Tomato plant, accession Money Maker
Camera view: horizontal (90 deg, fisheye); turntable rotation: 270 degrees
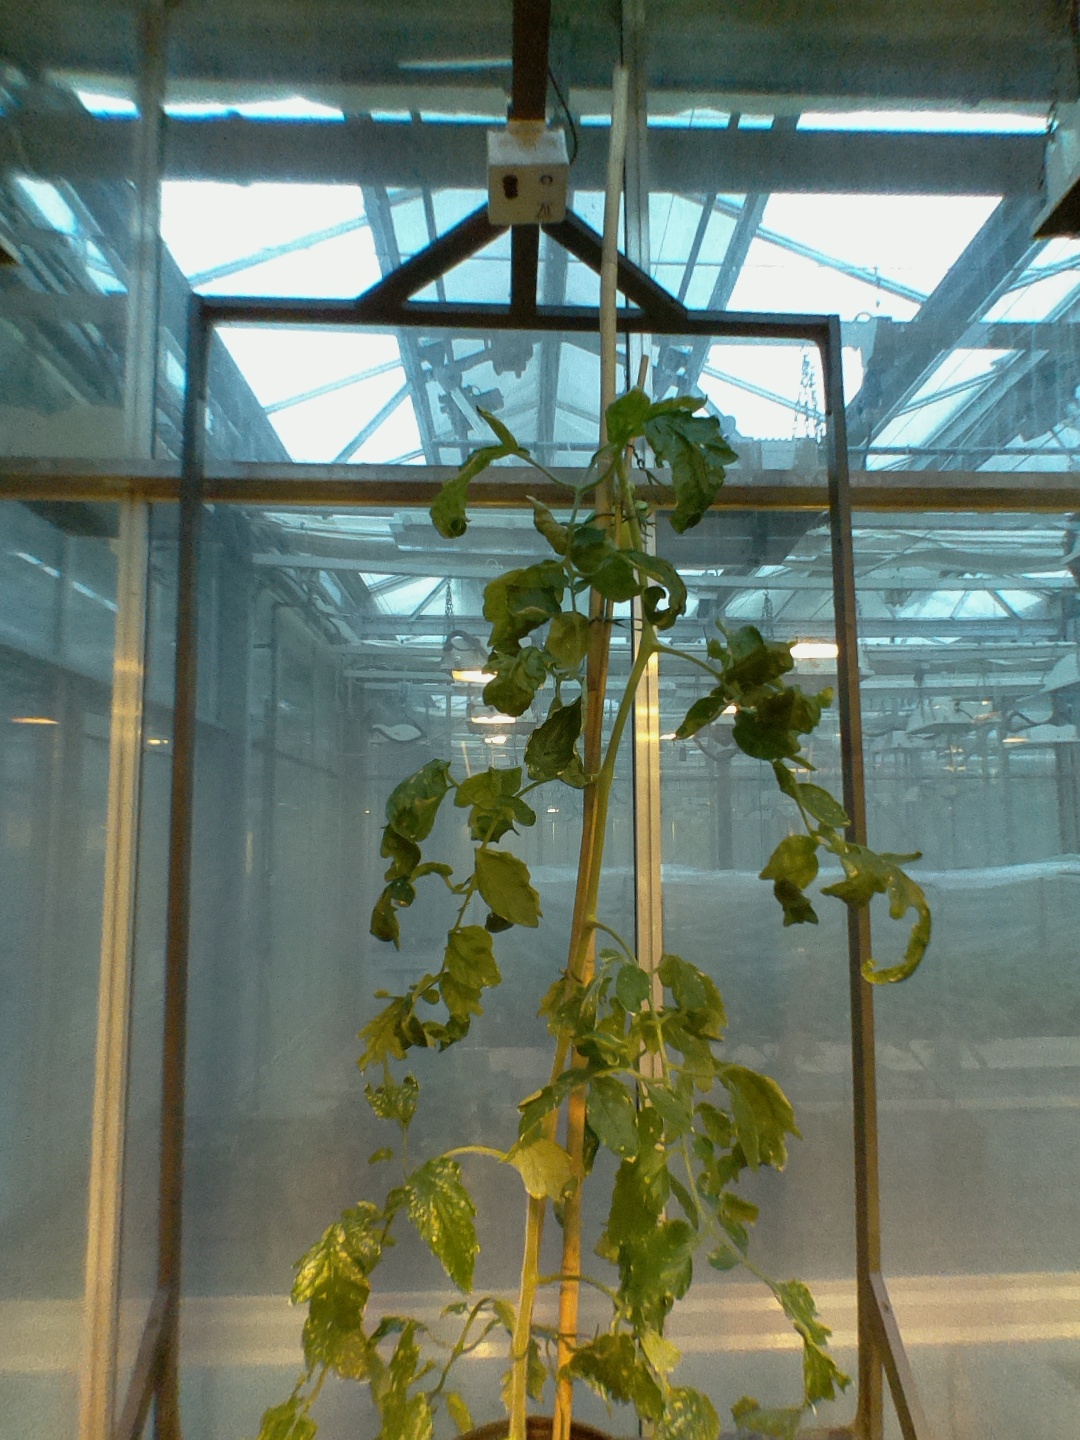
BBCH growth stage 76: 60%-70% of final fruit size